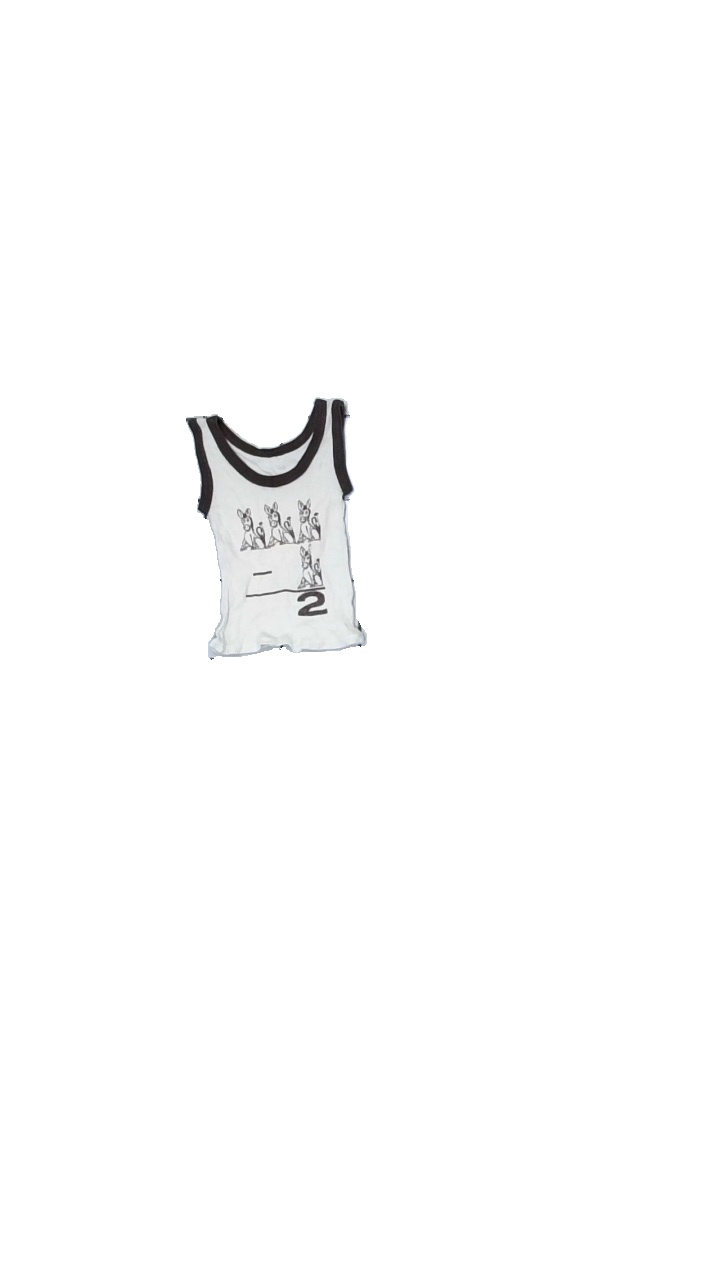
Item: Top (Children)
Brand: Missing
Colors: Beige, Brown
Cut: Regular
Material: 100% Cotton
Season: All
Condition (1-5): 3
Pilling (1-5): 5
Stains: Minor
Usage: Reuse
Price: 50-100